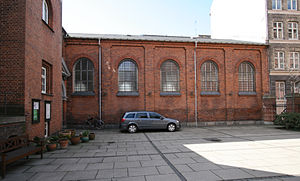
Fredens Kirke (København) / Kirkebygningen
Den oprindelige bygning
Fredens Kirke ligger i Ryesgade på Østerbro i Københavns Kommune. Egentlig ligger kirken for enden af en blind sidegade til Ryesgade, men sidegaden regnes som en del af Ryesgade.